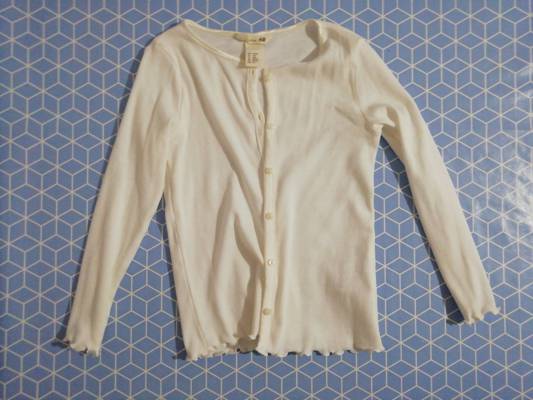
Waste category: clothes